Gallipoli Peninsula Historical Site

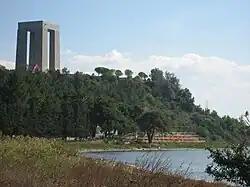
Çanakkale Martyrs' Memorial

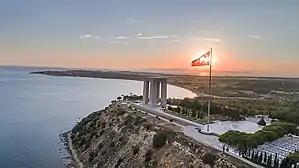
Çanakkale Martyrs' Memorial

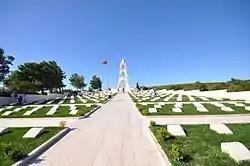
57.Alay Şehitliği (57th Regiment) – Turkish memorial and cemetery in Gallipoli

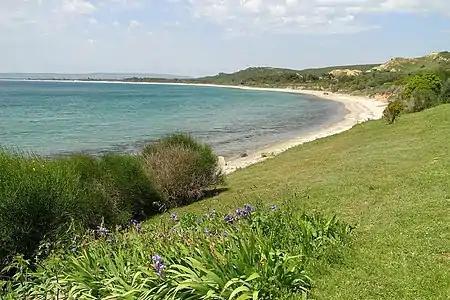
View of Anzac Cove – Gallipoli Peninsula – Dardanelles – Turkey – 01 (5734713946)

The Gallipoli Peninsula is filled with rich history since World War One. In 1914, conflicts between the Allied forces and the Ottomans began. The invasion of the Gallipoli Peninsula, which is known to have started the Gallipoli Campaign in World War One, is also known as Anzac Day. ANZAC day, 25 April 1915, is commemorated by Australians and New Zealanders due to the numerous lives lost.